Maki Mirage

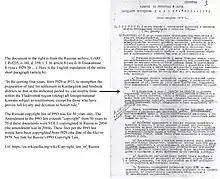
GARF archival file- Koreans to be deported except those showing "complete loyalty and devotion" to Soviet power/Soviet rule.

The historical background and data (information, facts, names, etc.) on the operation were kept secret at least 2014 when Ancha and Miz's 1st edition of "Chinese Diaspora in Vladivostok" was published. But this book was never released to the public, only the 2nd edition was. Post-Soviet historiography and documentary portrayals have omitted the East Asian contributions to Soviet history and intelligence. The historian Jon K. Chang performed interviews gathering family histories of Koreans and Chinese in Central Asia and research corroborated by Soviet era photographs, that highlighted the roles of Soviet Koreans in the historical operation. He points out that the 2008 Russian film, "Operatsiia: Agent Prizrak" (Операция «Агент призрак») which focuses exclusively on the "Russian" (including other Russified European groups) agents, incidentally includes a shot with a list of names of agents in Operation Maki Mirage, which includes two of the omitted East Asian officers (EASI). Incidentally, they were two of the most important: Khan Chan Ger and Van In Zun. Khan and Van (Wang in English) were the leaders (nachal'niki) of the Korean and Chinese OGPU/NKVD regiments respectively. It was specifically mentioned in Khisamutdinov's "The Russian Far East: Historical Essays" that the Soviet Korean and Chinese deportations were carried out by Korean and Chinese regiments (respectively) of the NKVD in 1937-1938. (Khisamutdinov also gives other facts and data on the Korean and Chinese deportations).